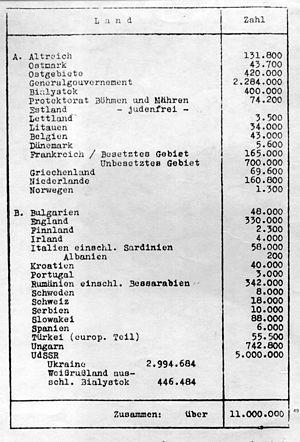
La conférence de Wannsee réunit dans la villa Marlier de Berlin, le 20 janvier 1942, quinze hauts responsables du Troisième Reich, délégués des ministères, du parti ou de la SS, pour mettre au point l'organisation administrative, technique et économique de la « solution finale de la question juive », voulue par Hitler et ensuite mise en œuvre, sur ses instructions, par Göring, Himmler, Heydrich et l'un des collaborateurs de ce dernier, Adolf Eichmann.